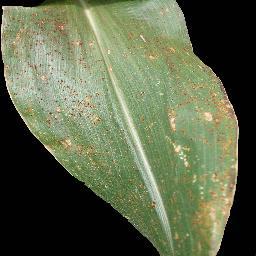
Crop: corn
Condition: (maize)_common_rust